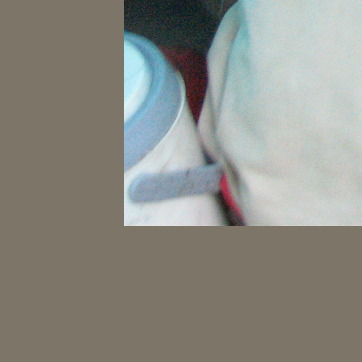
Material: plastic